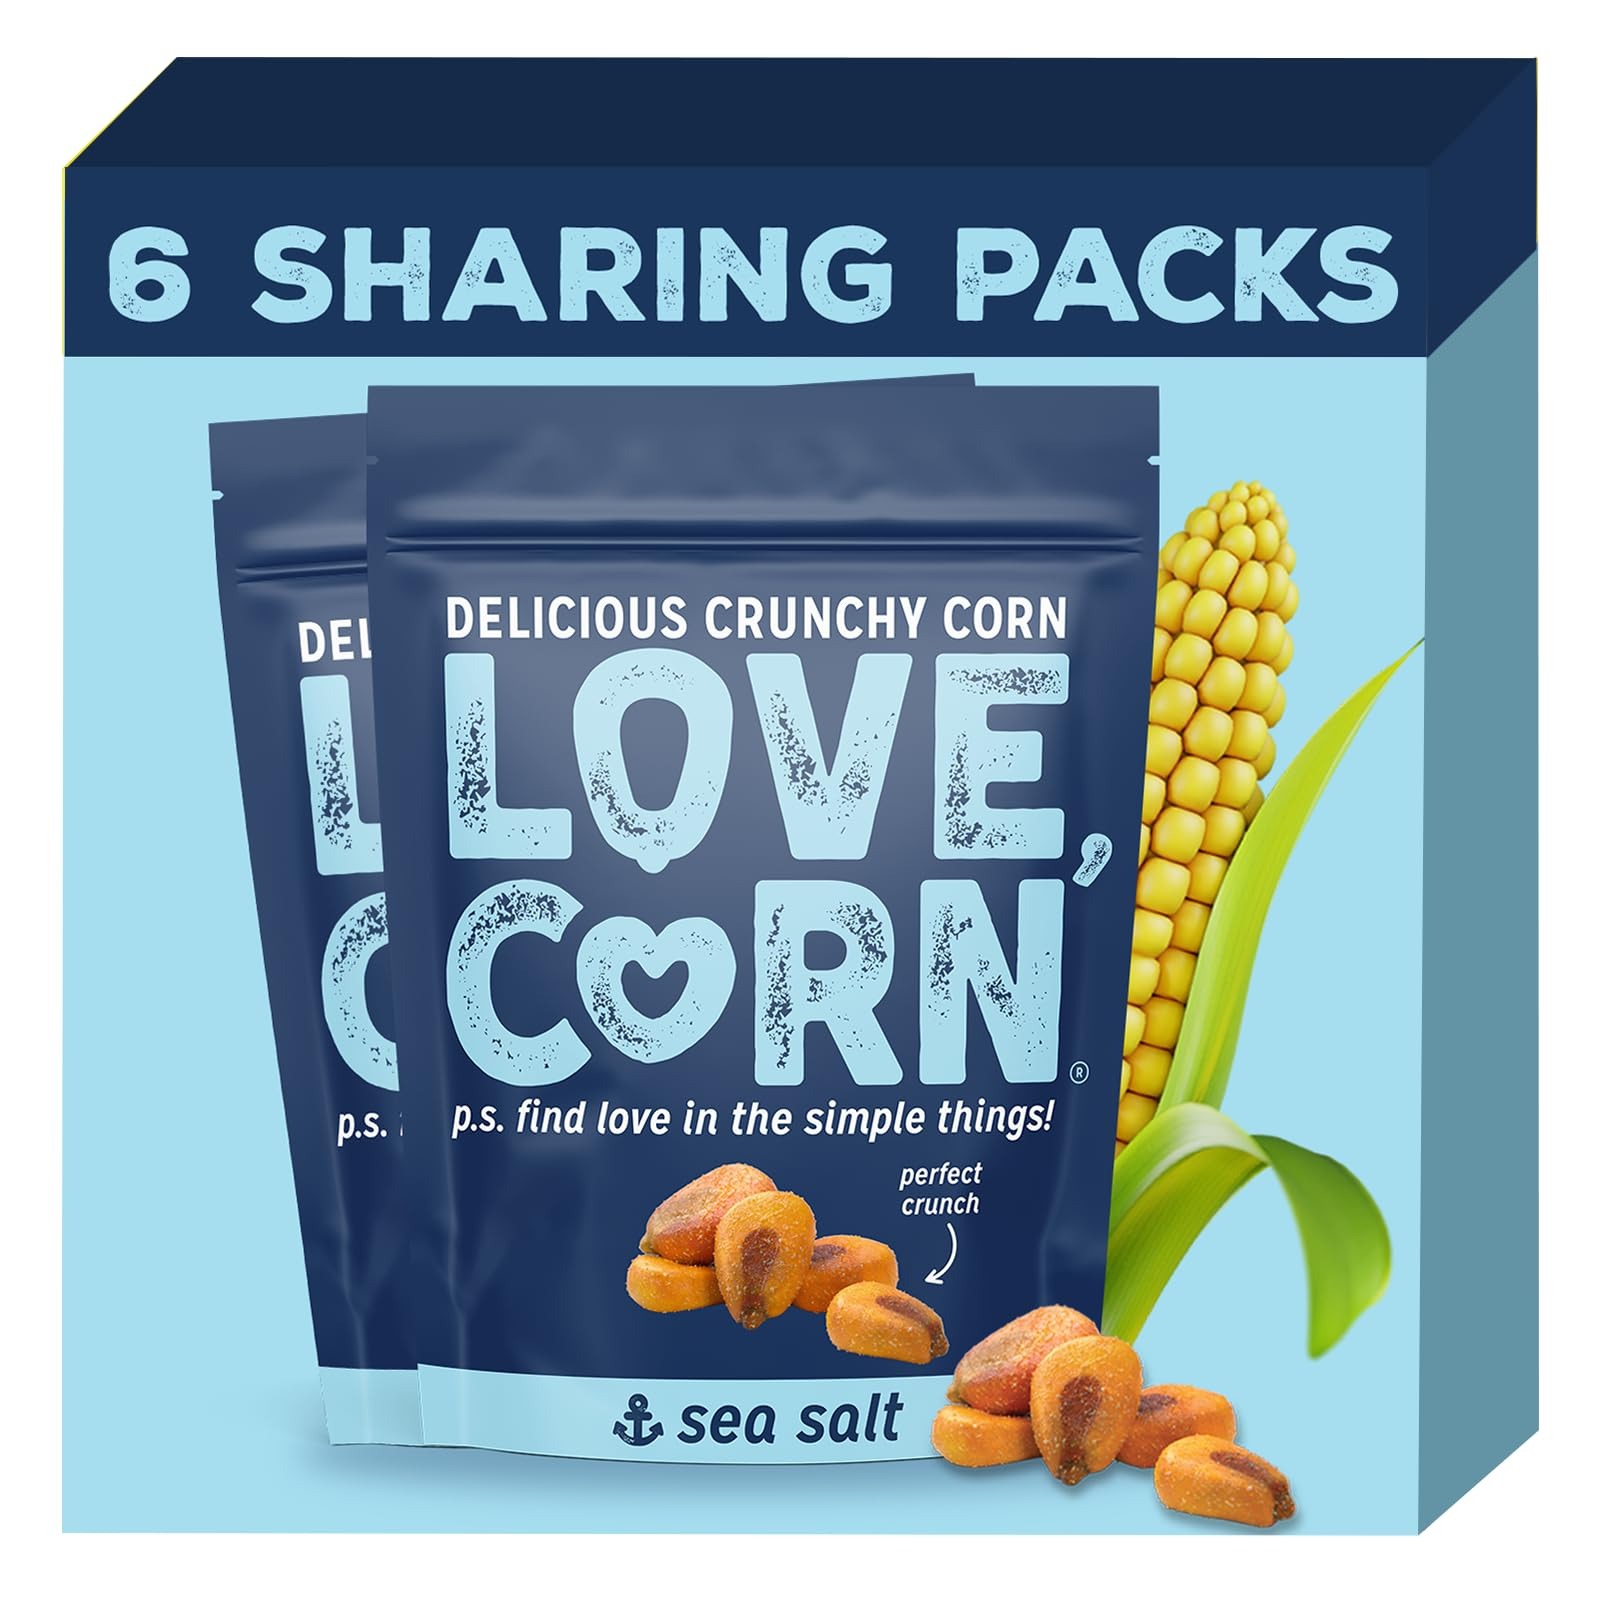
Item Name: LOVE CORN Sea Salt 4oz x 6 Bags - Delicious Crunchy Corn - Healthy Family Snacks - Gluten Free, Kosher, NON-GMO - Alternative for Chips, Nuts, Crackers & Pretzels - Perfect for Charcuterie Boards
Bullet Point 1: DELICIOUS CRUNCHY CORN: A better-for-you savory snack made with simple ingredients, bold flavors, and a perfect crunch. A great swap for chips, pretzels, crackers, sunflower seeds & corn nuts. “Your New Favorite Snack!”
Bullet Point 2: SIMPLE INGREDIENTS: Made with whole crunchy corn kernels (right off the cob), sunflower oil, and seasoning. Let’s be honest, sometimes less is more!
Bullet Point 3: SUITABLE FOR ALL DIETS: A low calorie, low sugar, NON-GMO, kosher, gluten free & vegan certified plant-based snack. Popular snack in the Mediterranean & South American diet - “delicioso quicos & kikos!”
Bullet Point 4: LUNCHBOX LOVE: A fan favorite amongst busy adults, always-hungry teens and picky little eaters! Perfect for on-the-go commuters, lunchboxes, after sports, road trips, office snacks, and in between meals. “Kids Love, Dad Obsessed, Mom Approved!”
Bullet Point 5: ENTERTAINING & CRUNCHY TOPPER: Add some LOVE to your next party - pairs perfectly with beer & wine. Your movie night snacks are officially set! Sprinkle on salads or soups as a substitute for croutons. Add some crunch to your cheese or charcuterie board. The “Crunchiest Snack Ever!”
Bullet Point 6: WHAT’S YOUR FLAVOR?: Enjoy Classic Sea Salt, Cheezy, BBQ, Salt & Vinegar or Hot & Spicy. Everyone has a favorite - what will yours be? Ideal as a gift for friends & family or for crunching on your own. There’s no judgment here.
Bullet Point 7: OUR LOVE STORY: In life and in snacks, it’s all about finding love in the little things! LOVE CORN was founded around the family kitchen table with the goal of creating the ultimate feel-good, delicious snack with a mission to do good through business and make customers smile... one kernel at a time!
Product Description: LOVE CORN is on a mission to make Premium Crunchy Corn your favorite snack and put a smile on your face one kernel at a time! LOVE CORN's delicious, crunchy roasted corn kernels are packed with flavor, have the perfect crunch and fun, iconic packaging is loved by adults and kids.
Value: 24.0
Unit: Ounce

Price: 3.79